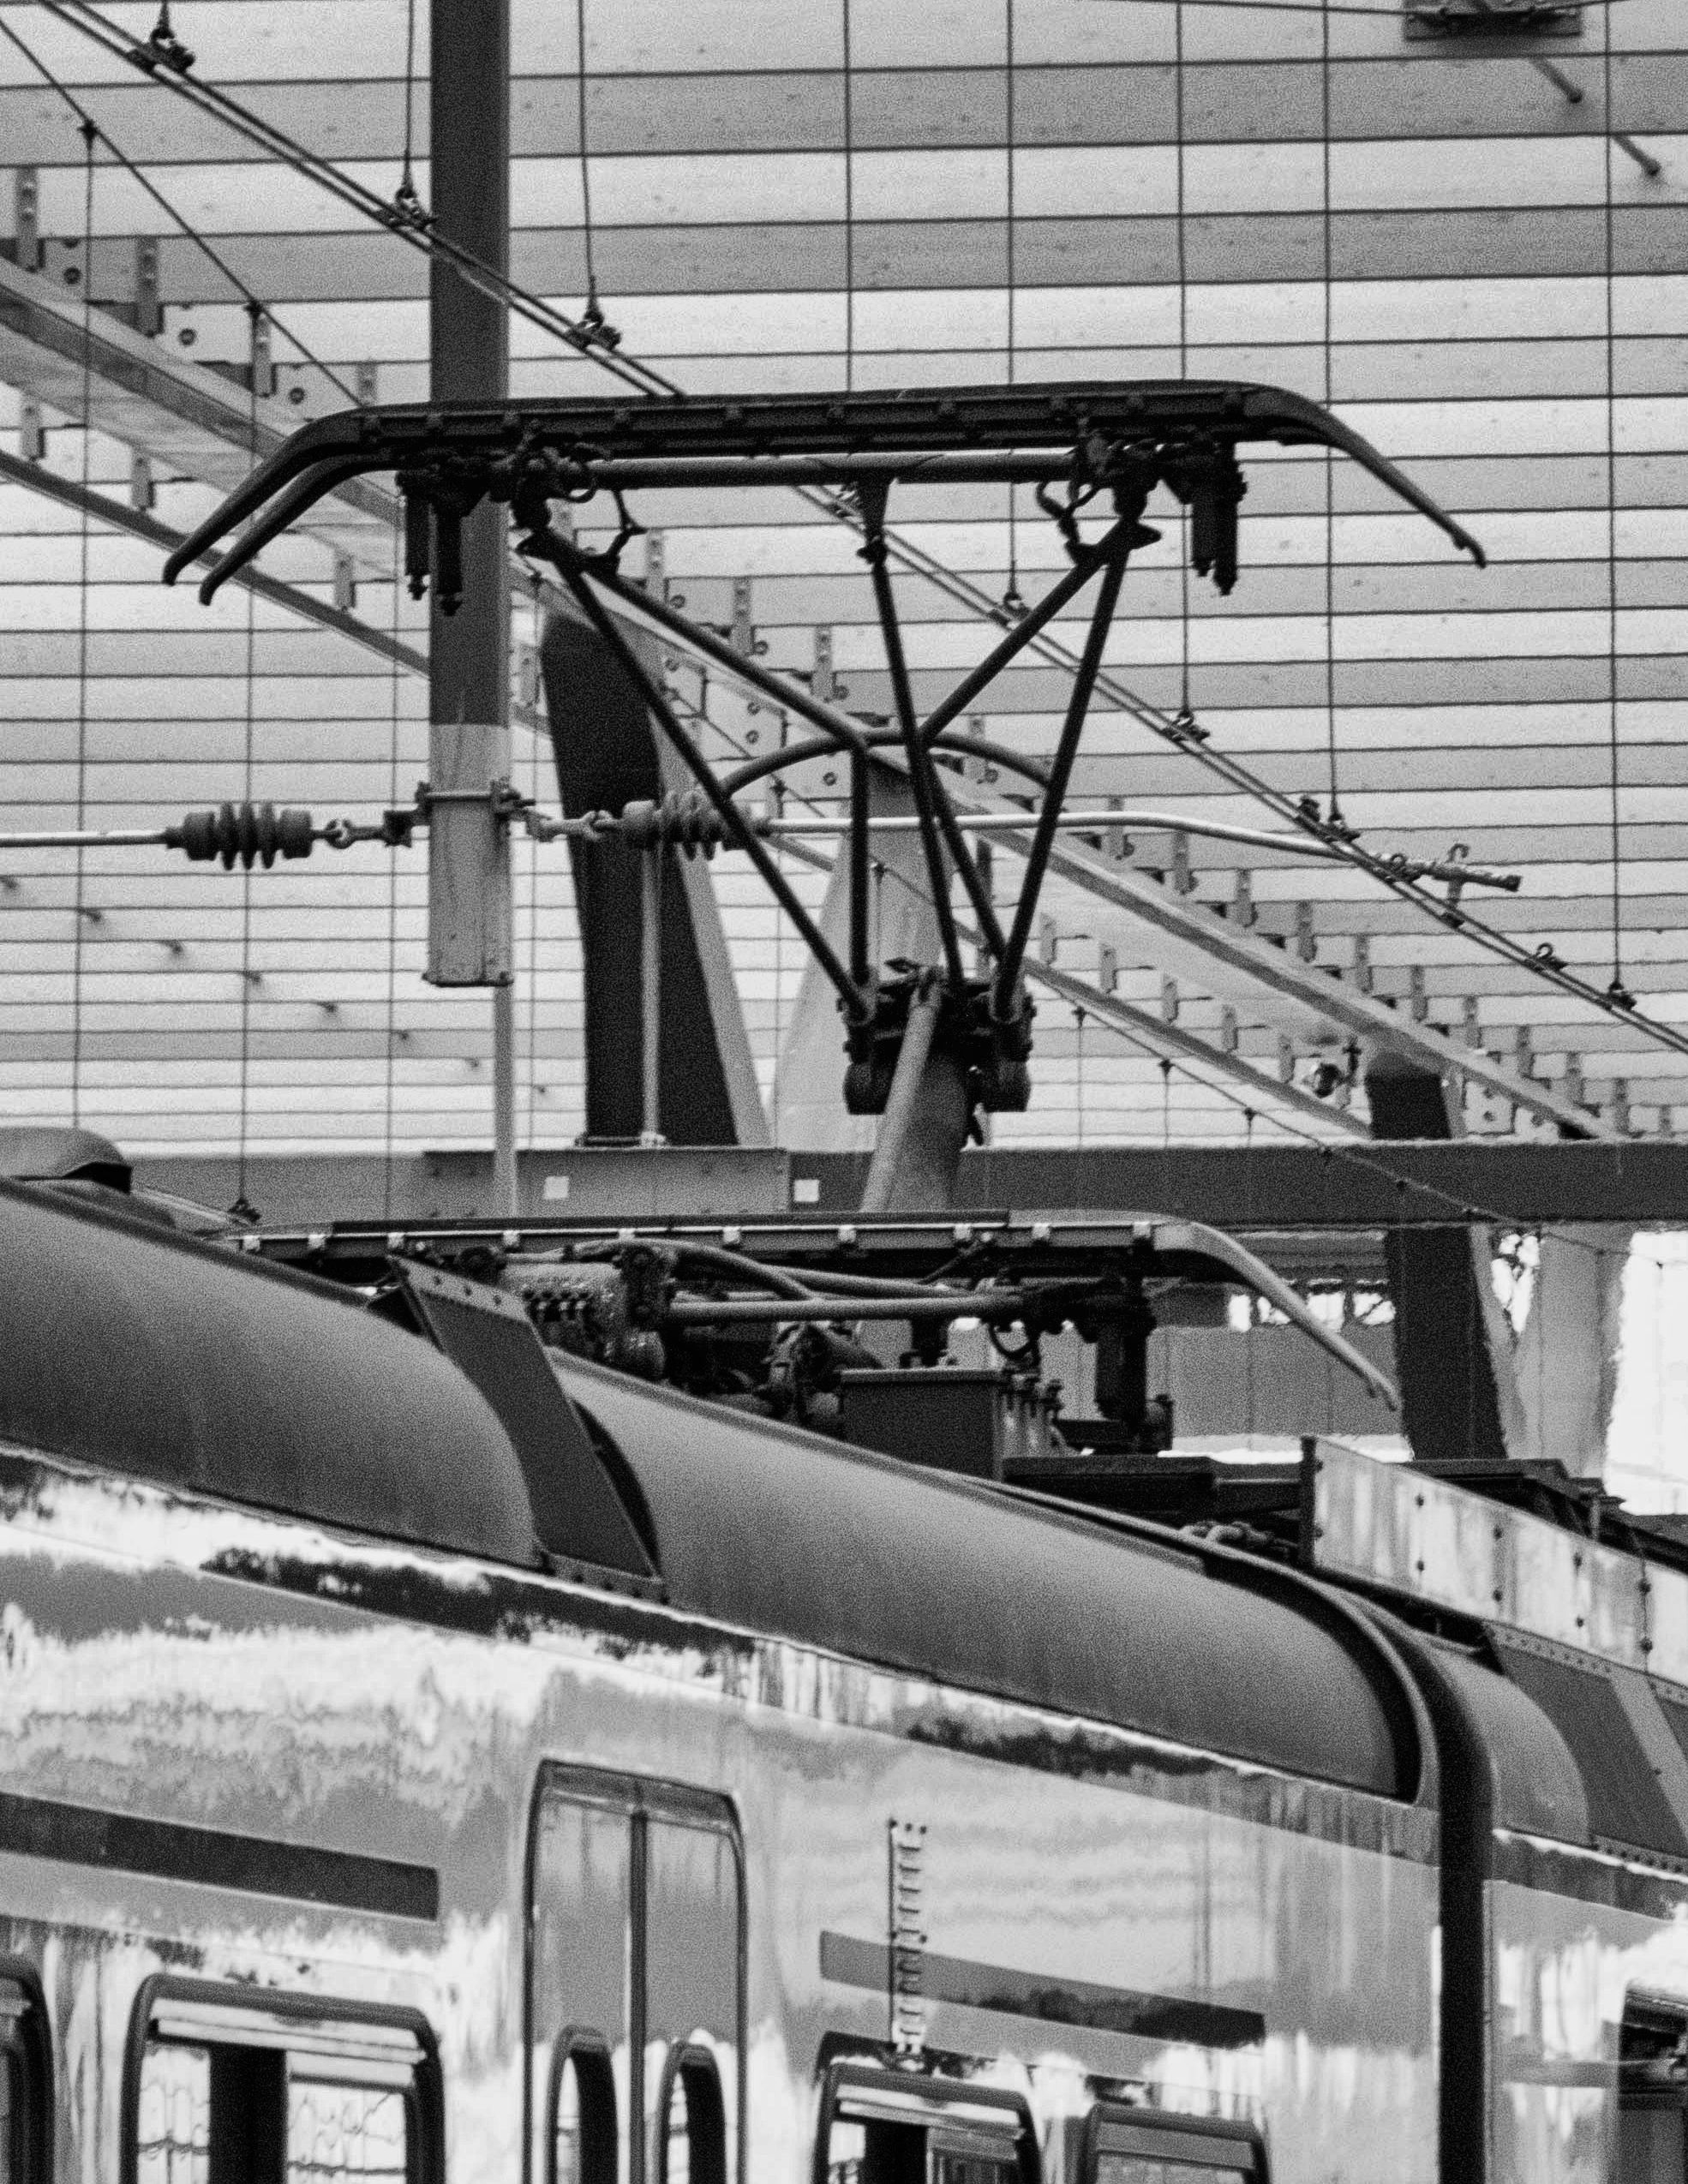
outdoor, black and white, architecture, photography, van, building, rail, urban, train, photo, aircraft, transport, vehicle, aviation, station, industry, nikon, electricity, monochrome, public transport, art, holland, nederland, netherlands, rotterdam, de, gare, dutch, outdoorphotography, picture, photograph, fotos, foto, fotografie, pd, kunst, centralstation, paulvandevelde, pdvandevelde, padagudaloma, dordrecht, nederlandinfotos, urbanfotografie, pvdvfotografie, pdvandeveldedordrecht, nederlandsefotografie, dutchphotogaraphy, totallydutch, fotografienederland, hollandsefotografie, fotografieholland, nederlandsespoorwegen, velde, centraalstation, trein, pantograaf, dutchrailways, bovenleiding, monochrome photography